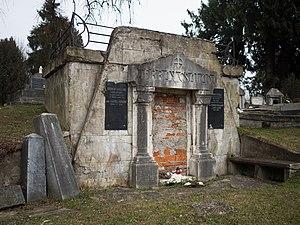
La tombe de la famille Terray au cimetière de Rožňava, Slovaquie.